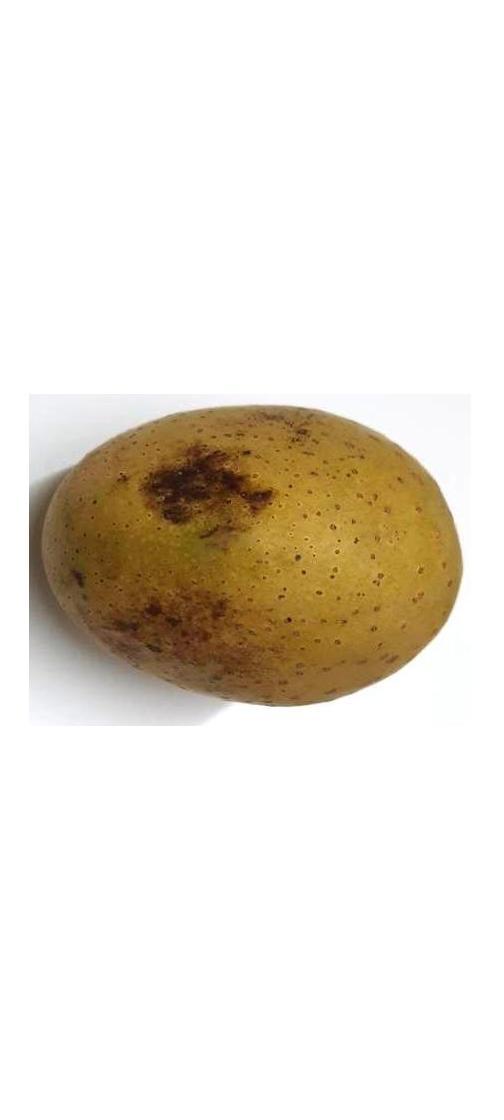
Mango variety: Gourmoti